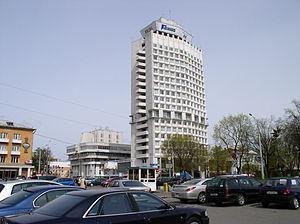
Cet article présente une liste des places de la ville de Minsk.